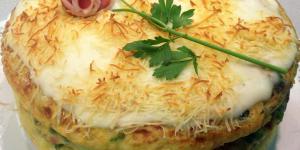
pastel de tortillas con bechamel